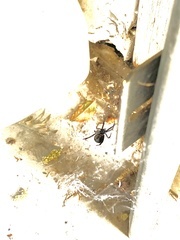
Species: Lactrodectus_hesperus